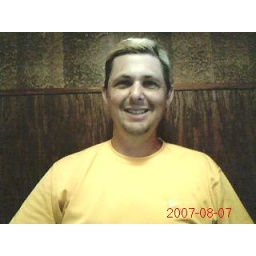
I just shot an 81 - fourth round in a row under 82 - and wore my &amp;quot;lucky&amp;quot; yellow shirt